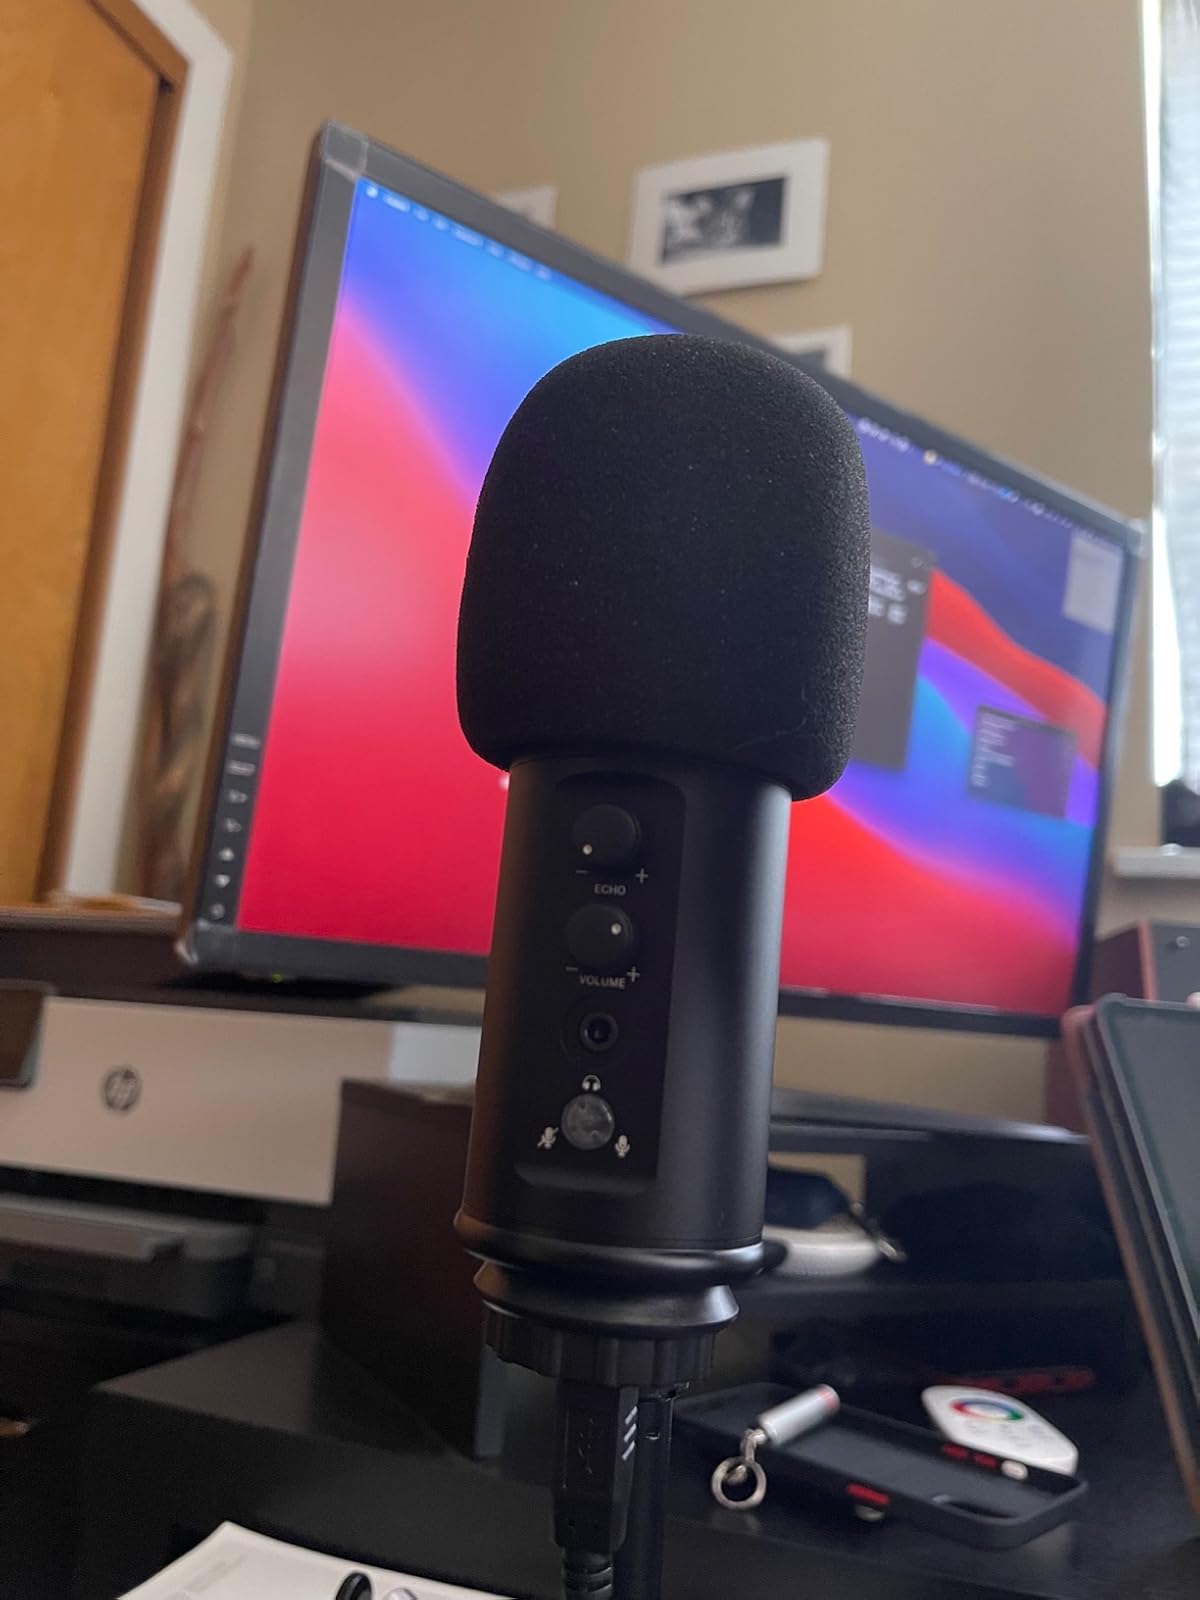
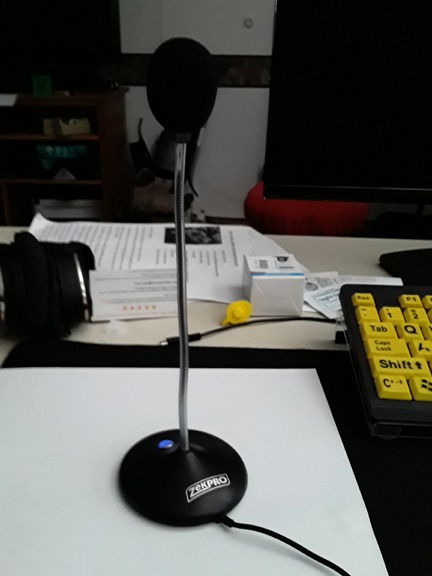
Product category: microphone
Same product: no